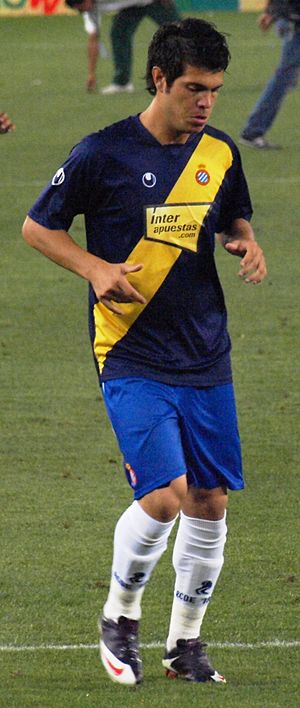
Milan Smiljanić
Milan Smiljanić
Milan 'Lola' Smiljanić er en svenskfødt serbisk fodboldspiller, der spiller som midtbanespiller hos Hapoel Ashkelon i Israel. Han har tidligere spillet for blandt andet FK Partizan, Sporting Gijón og Espanyol.